Dunhuang manuscripts

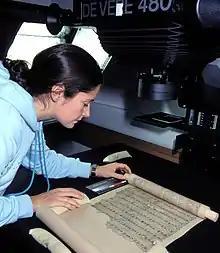
Digitization of a Dunhuang manuscript

The Dunhuang manuscripts are a large and varied collection of religious and secular texts, consisting mainly of handwritten manuscripts on materials such as hemp, silk, and paper, along with some woodblock-printed items. Composed in a range of languages including Chinese, Tibetan and others, these manuscripts were discovered in 1900 at the Mogao Caves near Sachu in Dunhuang, Gansu Province, China, by the itinerant Daoist monk Wang Yuanlu. After taking over the caves, Wang sold the manuscripts to Aurel Stein and Paul Pelliot for a modest sum. Knowing the philological value of the Dunhuang manuscripts, Stein and Pelliot bought them from Wang and took them from China to Europe.